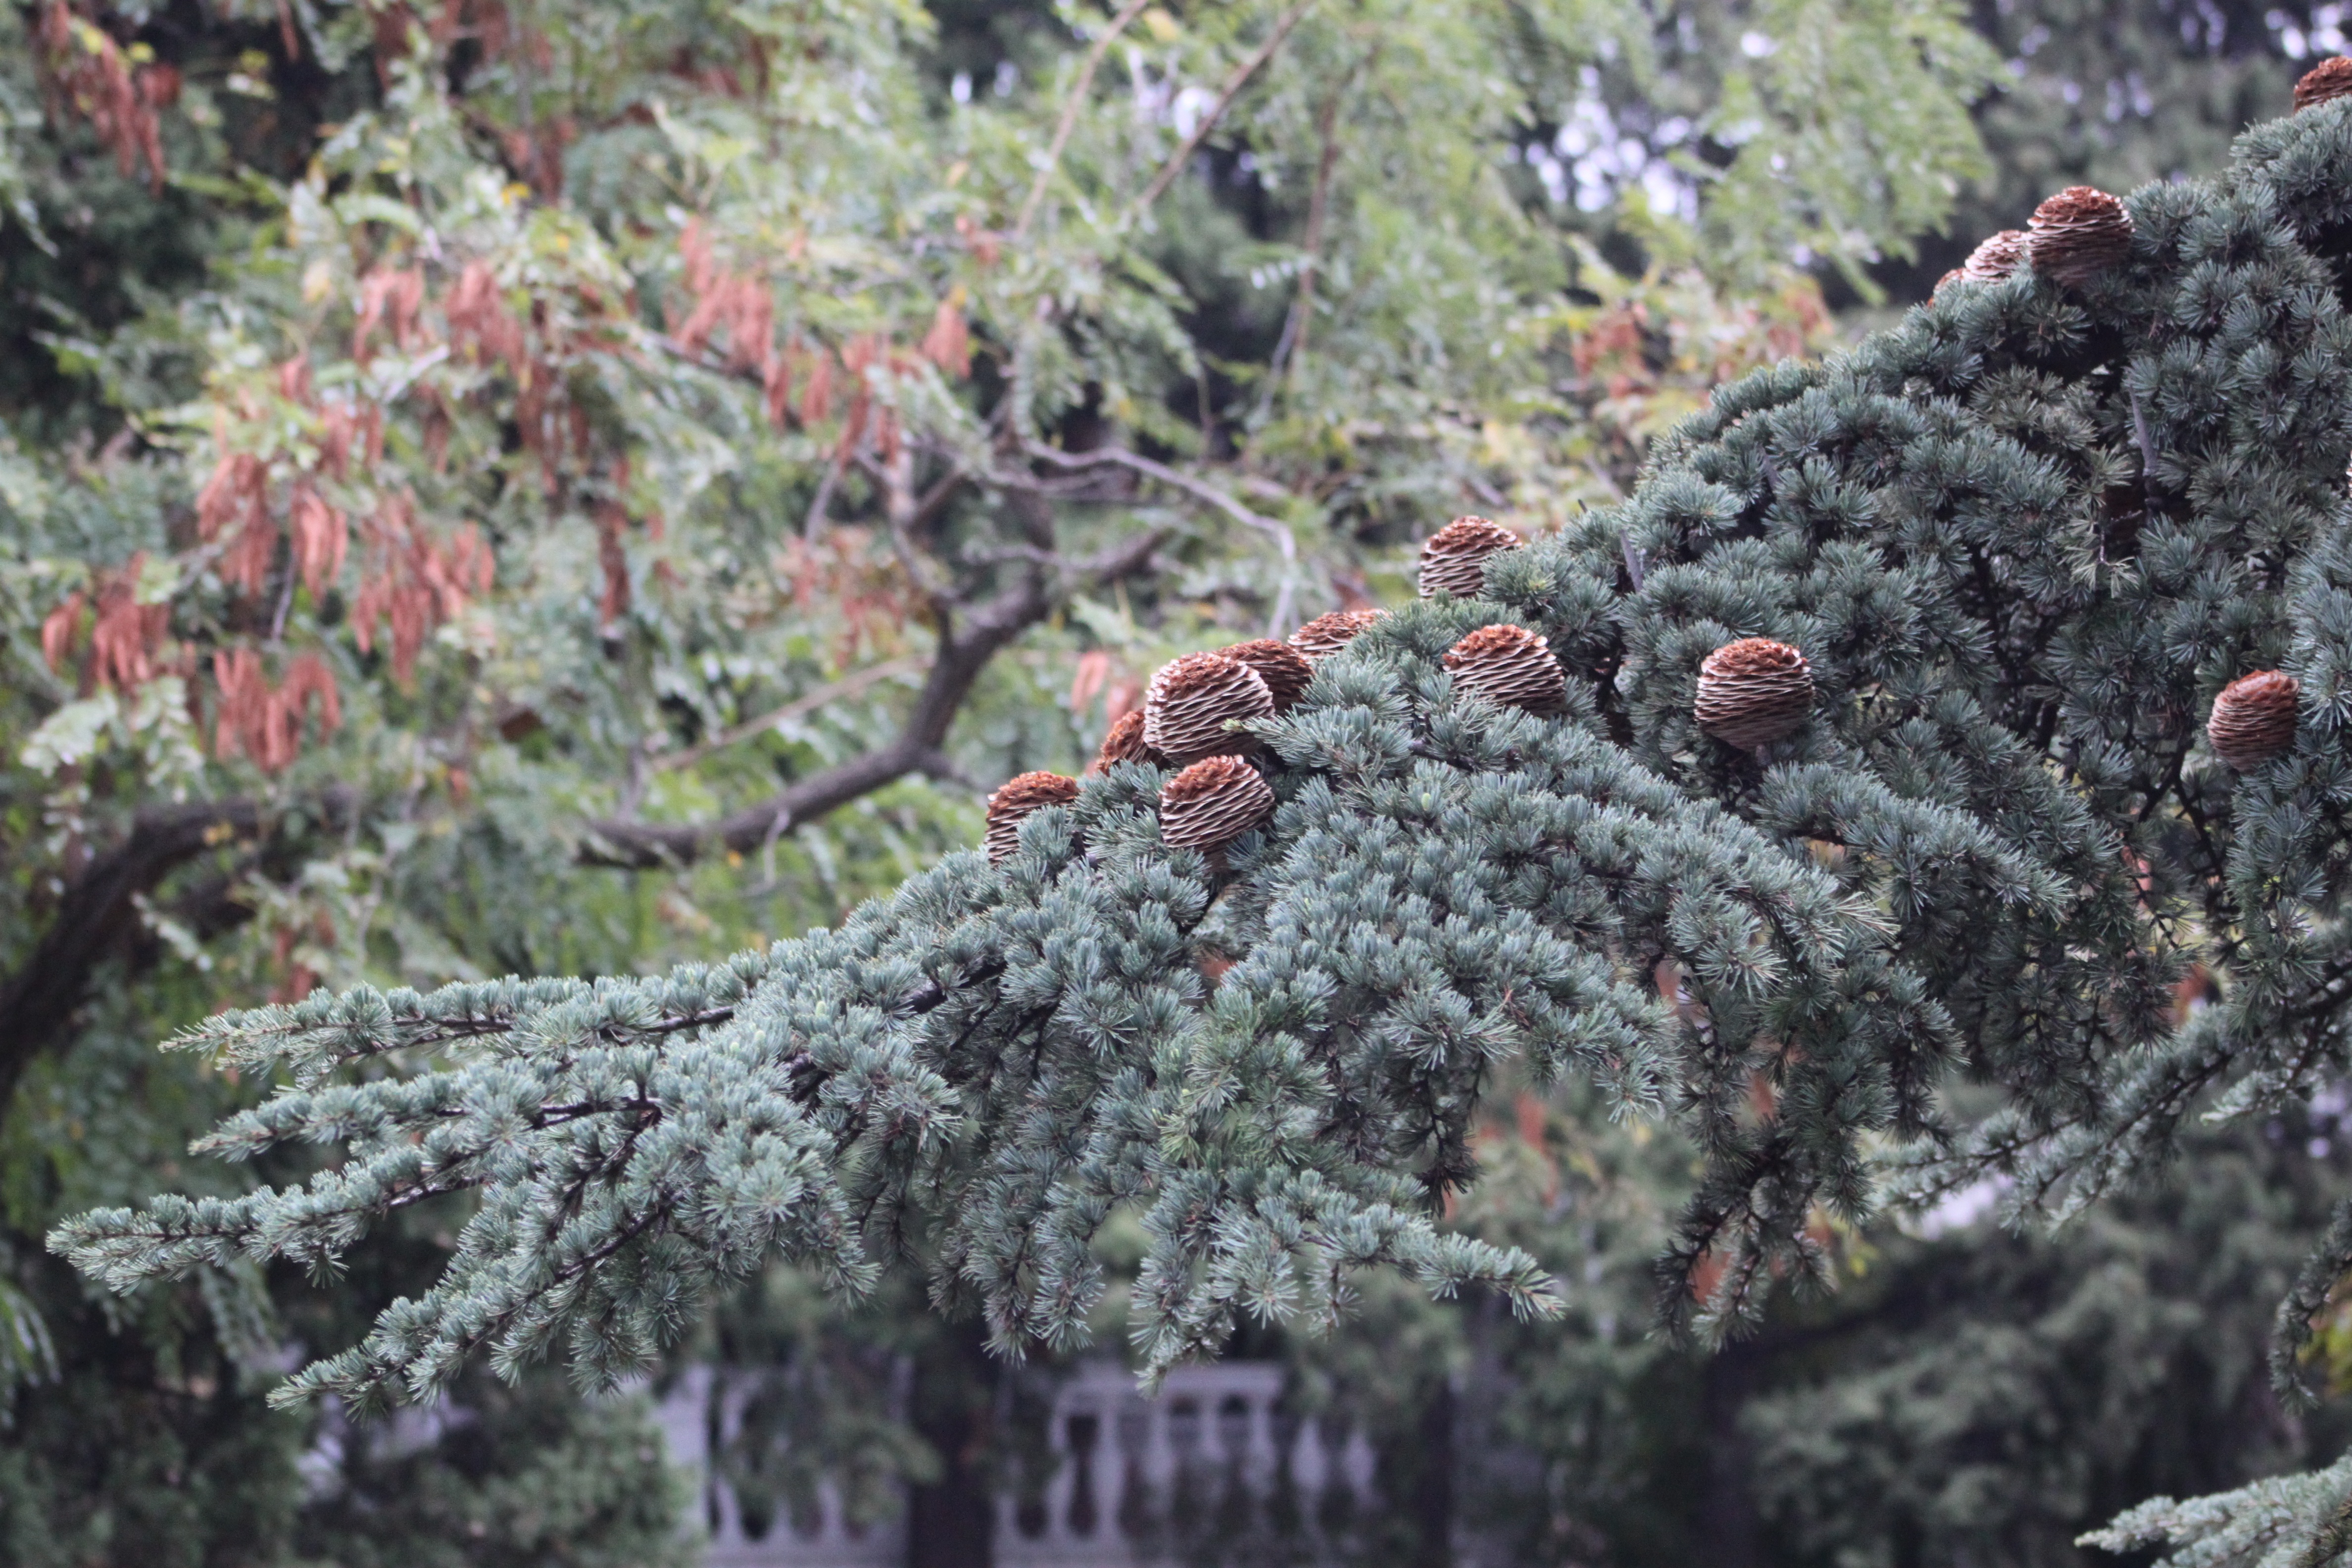
tree, branch, plant, fruit, berry, flower, frost, food, produce, spruce, shrub, crimea, flowering plant, yalta, woody plant, land plant, lebanese cedar